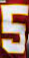
Number: 5